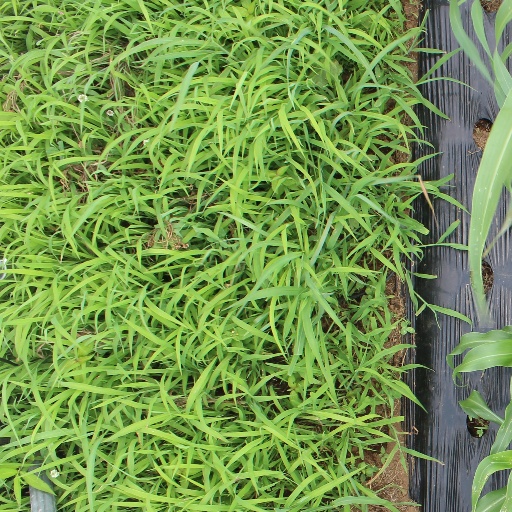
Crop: sorghum